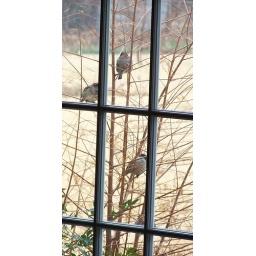
birds in window